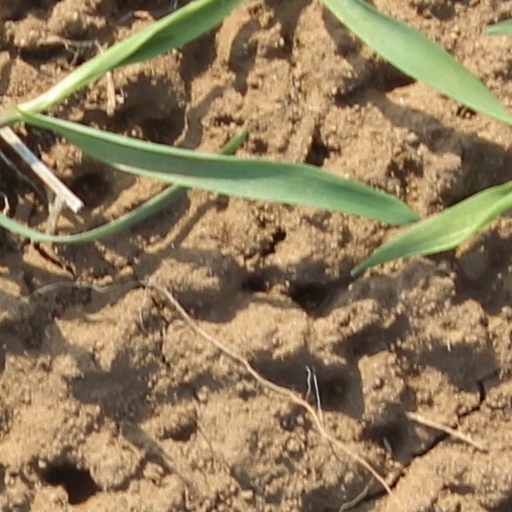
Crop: wheat